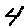
Label: 4